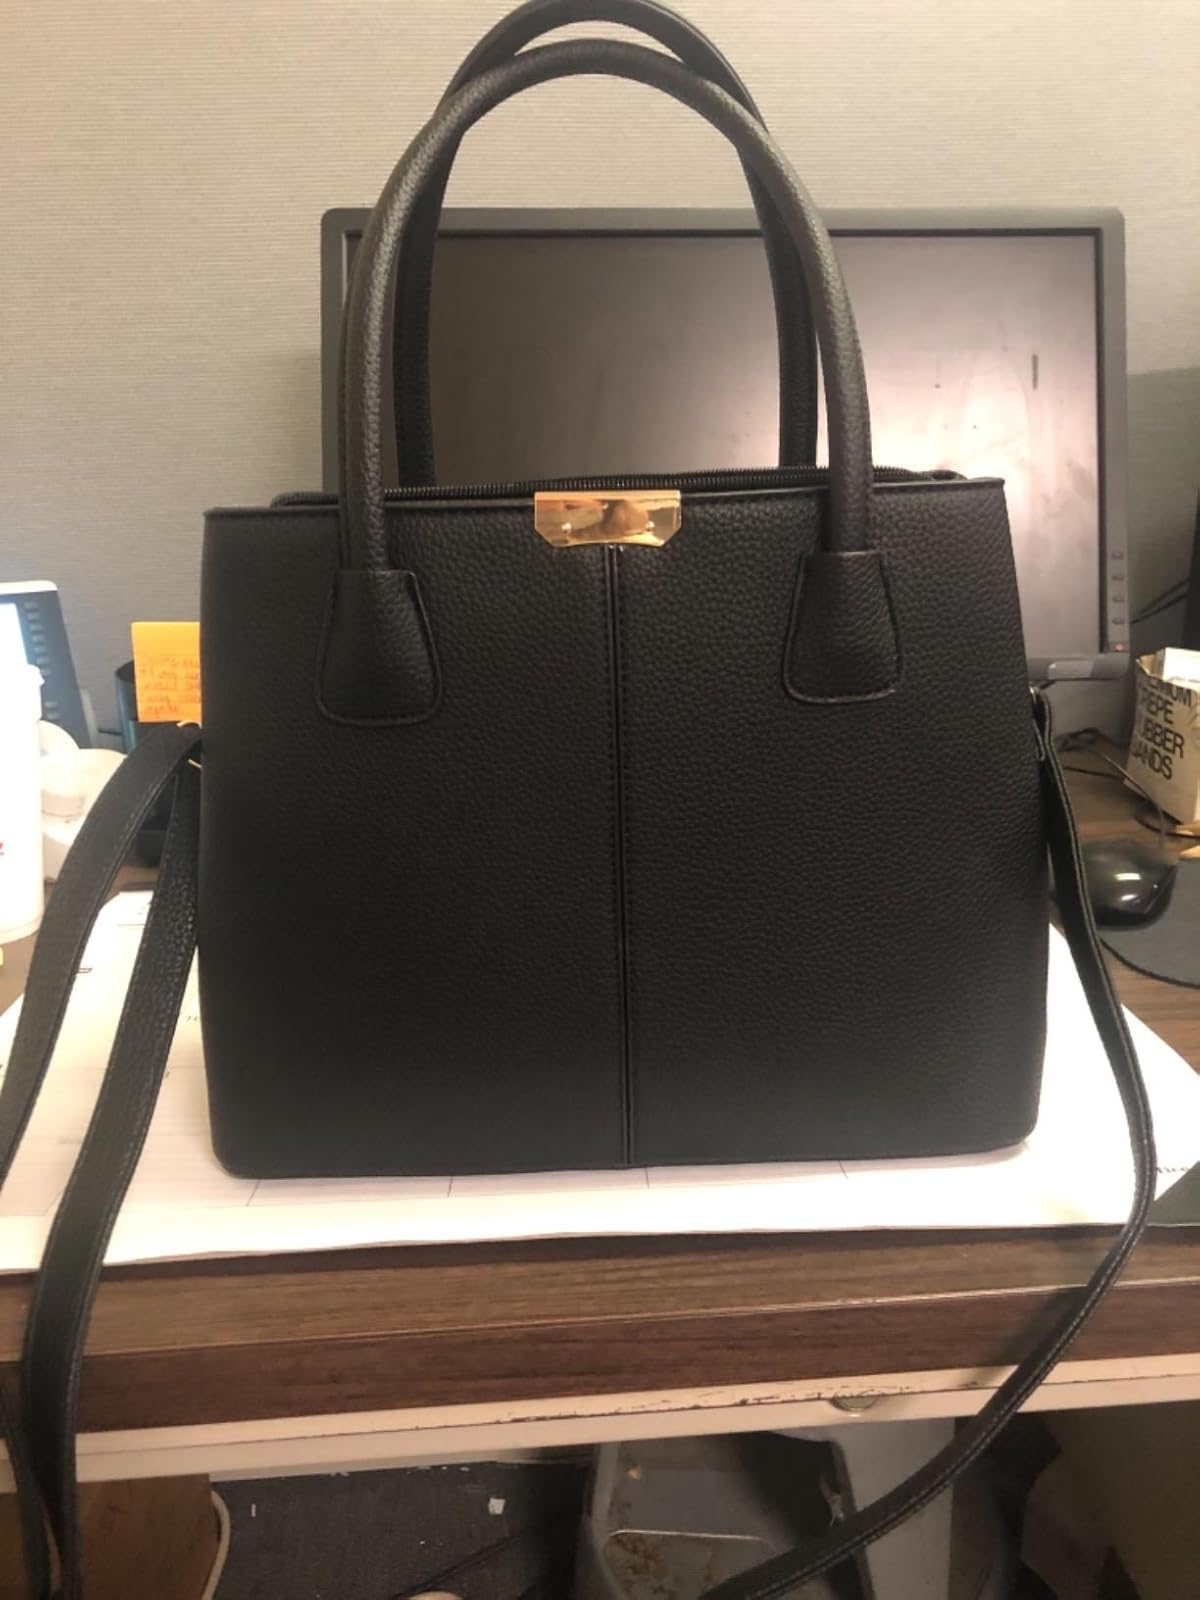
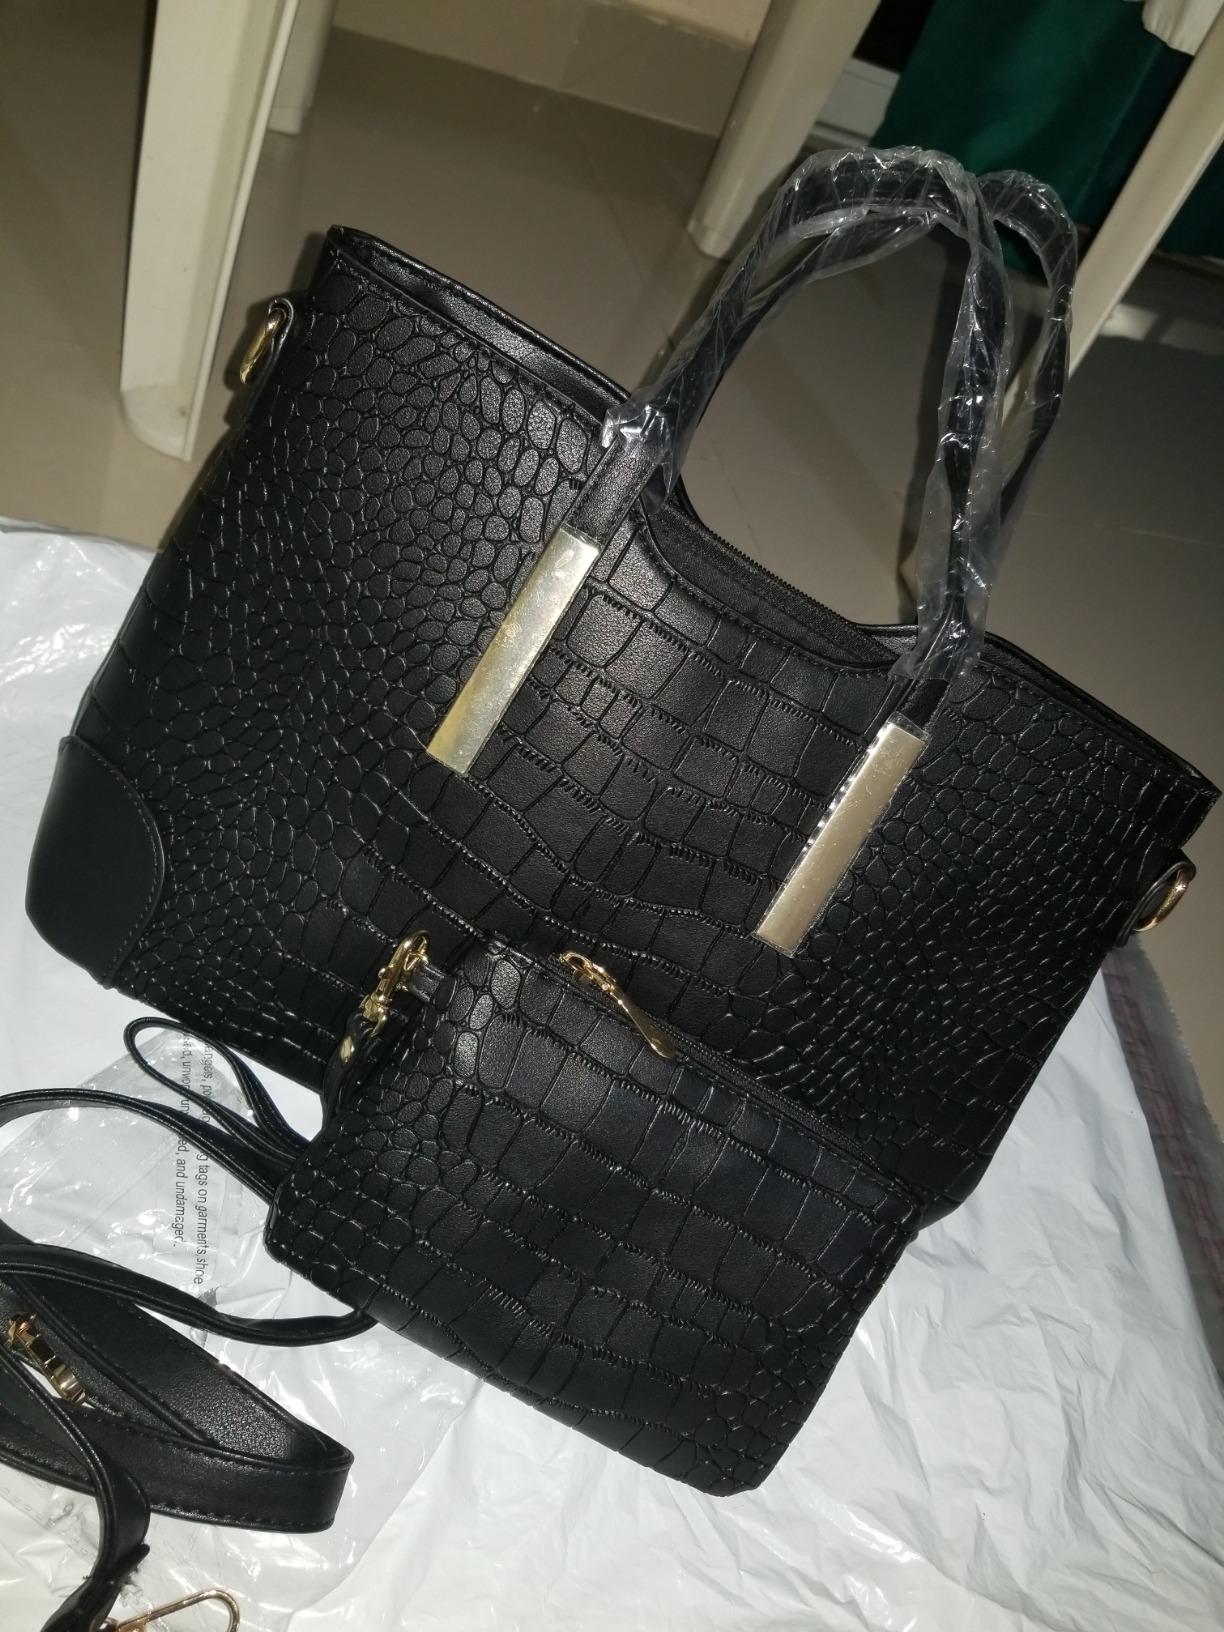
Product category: accessories_handbag
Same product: no